Silvano Martello

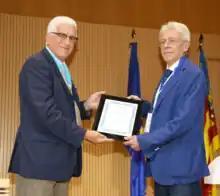
Silvano Martello (right) receives the EURO Gold Medal Award from Luk Van Wassenhove (left).

He is the co-author, with Paolo Toth, of the book "Knapsack problems: Algorithms and Computer implementations" (John Wiley & Sons, Inc., 1990).